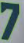
Number: 7